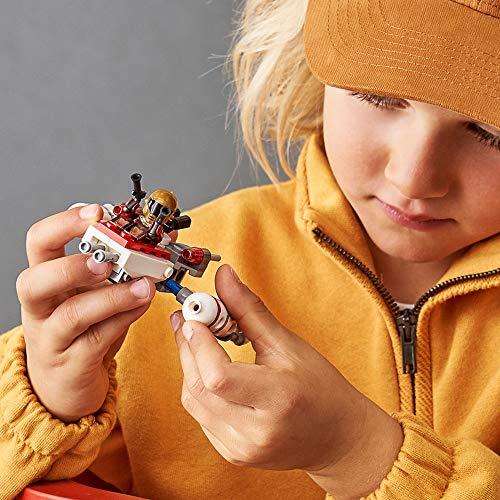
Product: LEGO Star Wars Resistance Y-Wing Microfighter 75263 Cool Toy Building Kit for Kids, New 2020 (86 Pieces)
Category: Toys & Games | Building Toys | Building Sets
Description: This quick-to-build LEGO Star Wars X-wing Microfighter offers endless build-and-play fun and is a great holiday, birthday or anyday gift for kids ages 6+ who love Star Wars: The Rise of Skywalker, LEGO Star Wars and space battle toys.
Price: $9.90
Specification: ProductDimensions:5.5x4.8x1.8inches|ItemWeight:3.2ounces|ShippingWeight:3.2ounces|ASIN:B07WDD7CKN|Itemmodelnumber:6288986|Manufacturerrecommendedage:6yearsandup